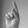
ASL letter: K